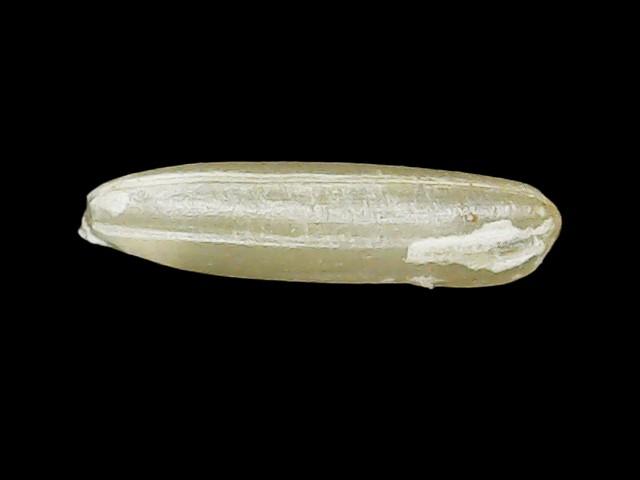
Rice variety: Binadhan16